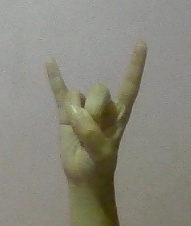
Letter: la